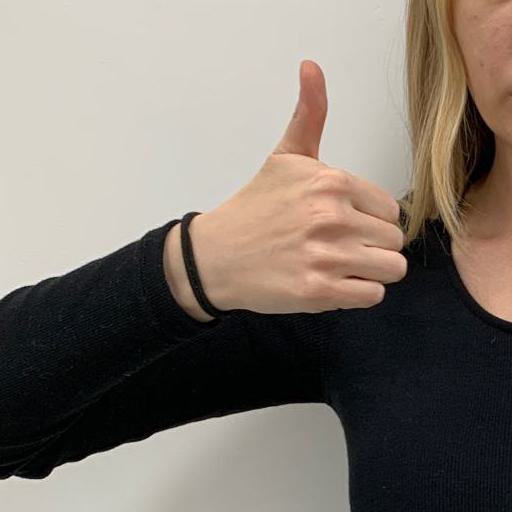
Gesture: like